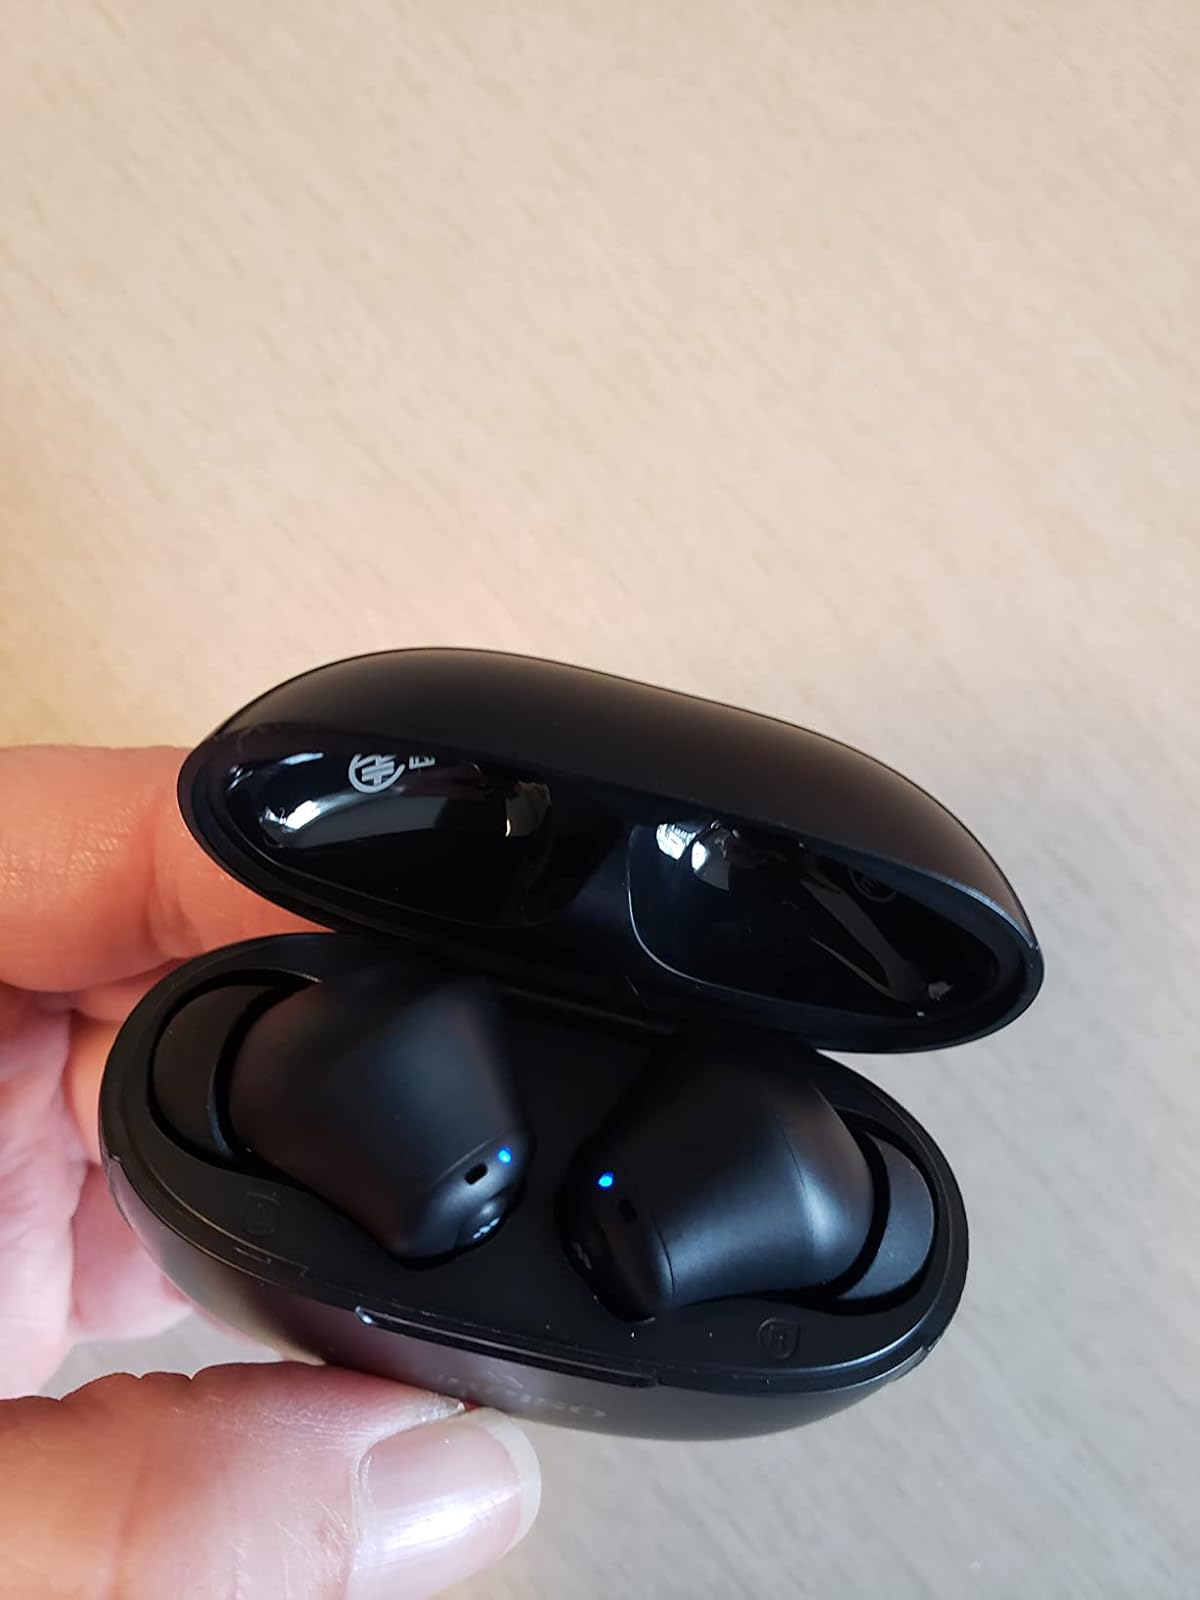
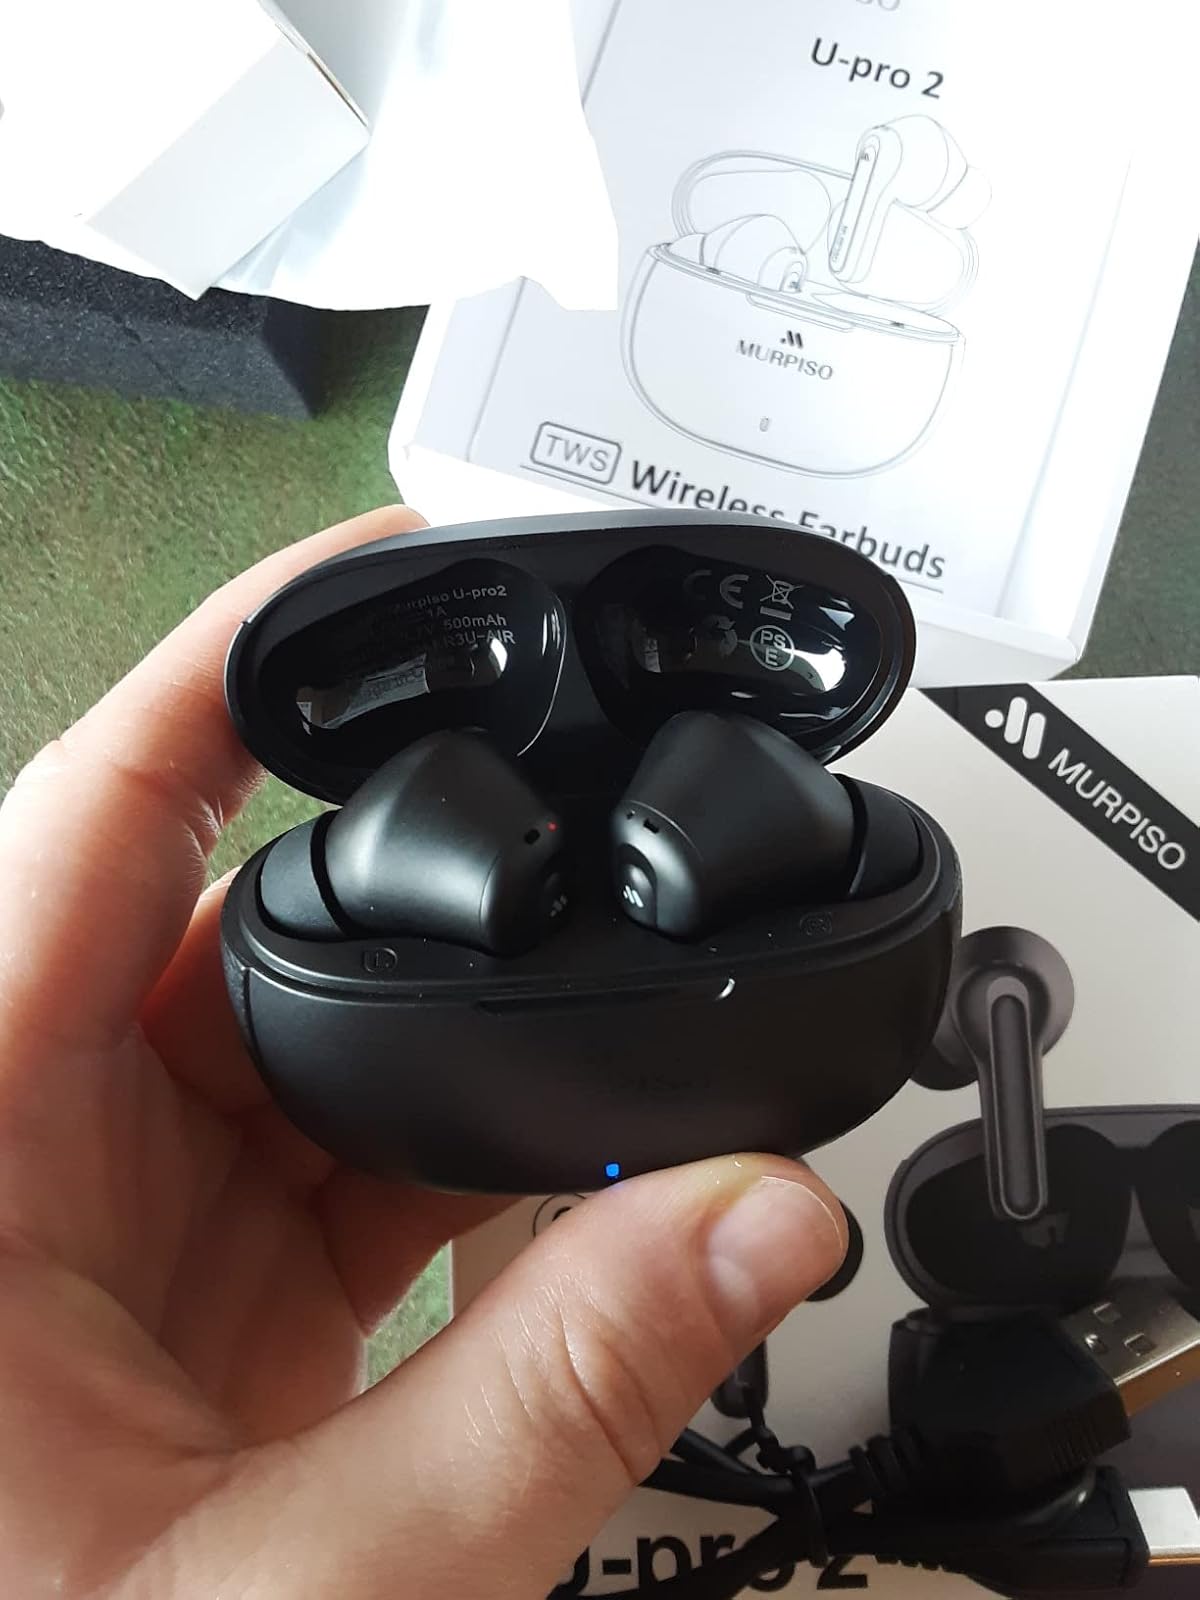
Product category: earbuds
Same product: yes